The Hound of the Baskervilles (1939 film)

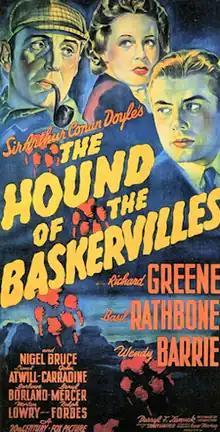
Theatrical release poster

The Hound of the Baskervilles is a 1939 American gothic mystery film based on the 1902 Sherlock Holmes novel of the same name by Sir Arthur Conan Doyle. Directed by Sidney Lanfield, the film stars Basil Rathbone as Sherlock Holmes and Nigel Bruce as Dr. John Watson. Released by 20th Century Fox, it is the first of fourteen Sherlock Holmes films produced between 1939 and 1946 starring Rathbone and Bruce.